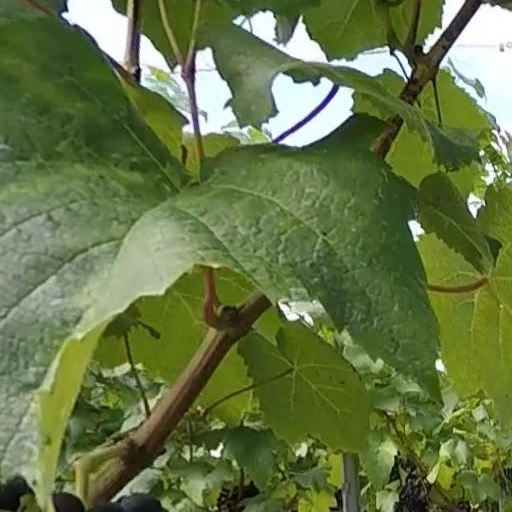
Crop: grape